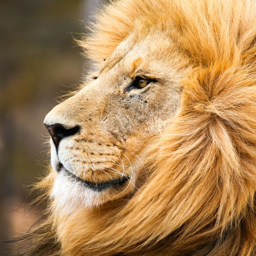
a lion with a bright golden mane sits serenely